Stocks for the Long Run

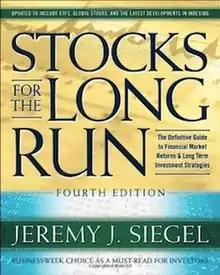
The fourth edition cover

Stocks for the Long Run is a book on investing by Jeremy Siegel. Its first edition was released in 1994, and its most recent, the sixth, was so on October 4, 2022. According to Pablo Galarza of "Money", "His 1994 book "Stocks for the Long Run" sealed the conventional wisdom that most of us should be in the stock market." James K. Glassman, a financial columnist for "The Washington Post", called it one of the 10 best investment books of all time.